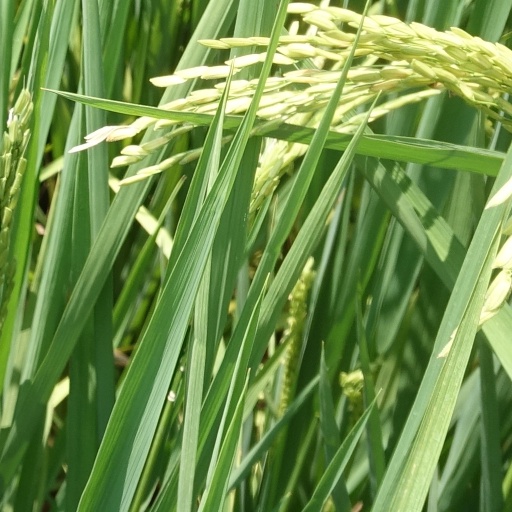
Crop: rice